Ghana–United Kingdom relations

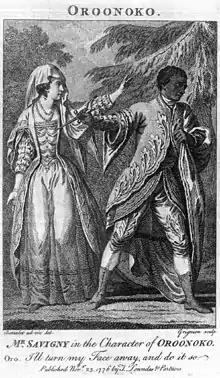
Oroonoko by Aphra Behn (1776)

Early contact with the area known today as Ghana began in 1555 when John Lok brought back five Ghanaians to encourage trade relations with Western Africa. The English by then were interested in the Gold coast for trading pepper, spice and gold, appointing the first English Governor in 1621, although relations between the UK and Ghana were limited in the 17th century. In the latter half of the 17th century the British participated in the Atlantic slave trade, the British crown first showing interest with the inception of the Royal African Company in 1660, which drastically affected the local and West African coastal populations over the next 250 years. The British, unlike the local groups, practiced chattel slavery.